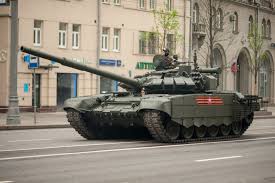
Label: T-72